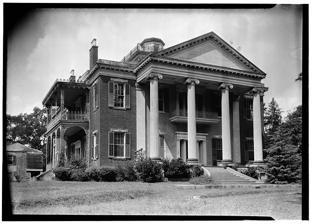
Building: Homewood Plantation (Natchez, Mississippi)
Country: United States of America
Year built: 1860
Plantation with mansion in Mississippi, US Homewood Plantation Homewood Mansion in 1936 General information Status Burnt down in 1940 Location Natchez, Mississippi , U.S. Completed 1860 Homewood Plantation was a historic plantation with a mansion of the same name located on it in Natchez , Adams County , Mississippi . Built in 1860 as a wedding present for the Southern belle Catherine Hunt, the daughter of millionaire planter David Hunt , the mansion remained unscathed during the American Civil War of 1861-1865.  By the early twentieth century, it was used as a shooting location for 1915 classic film The Birth of a Nation . The author Stark Young used Homewood as the setting of a wedding  in his 1934  novel So Red the Rose (pages 414 and 415). The mansion burnt down in 1940. Location The name "Balfour" on this map - just above and to the right of the city of Natchez - is where Homewood is located. Homewood was located north of the Natchez, Mississippi city limits on Pine Ridge Road. History Homewood, by Frances Benjamin Johnston, 1938. All bricks were made on premises. Had a mahogany fanspread stairway Homewood was the antebellum plantation home of William S. Balfour and his wife, Catherine Hunt. It adjoined Catherine's sister Charlotte's Lansdowne Plantation. The 600 acre Homewood Plantation was a wedding gift to William and Catherine from Catherine's millionaire, planter father David Hunt . William S. Balfour's father, William L. Balfour of Madison County, Mississippi, was one of the richest Mississippi antebellum planters. He was a founder of the Mississippi College at Clinton. James Buchanan had picked him to run as his vice-president in the 1857 presidential election; however, he died before the election. William and Catherine's mansion on Homewood Plantation was the suburban Natchez equal of nearby Stanton Hall , which was in the town of Natchez. The mansion, designed by Scottish architect James Hardie , took the five years from 1855 to 1860 to build. While it was being built, William and Catherine lived on his Issaquena County, Mississippi Plantation. This 1,400 acre plantation was known as Fairland and was near the Hunt family's Issaquena County plantations. William had 177 slaves in Issaquena County in 1860. The Balfours moved to Homewood in 1860 with their six children. During the American Civil War of 1861-1865, William served in the Confederate States Army as a Major, and Catherine left by carriage with her children for about one year, moving from place to place. The family returned after the war to find that Homewood was intact. Without the slave labor from before the war, the Balfour's wealth began to decline. Generally, Catherine and her siblings used Cincinnati , Ohio real estate, inherited from her father David, mortgages on their plantations, and whatever else they had to support themselves after the war. The Balfours sold Homewood to Mr. and Mrs. William J. Kaiser of Natchez in 1907. The Kaisers ran a dairy farm on the plantation. Some scenes from the 1915 film The Birth of a Nation were made on the grounds and porches of Homewood. Beginning in 1932 Homewood became well known, because it was on the annual Natchez Pilgrimage houses tour. When their children were grown, the Kaisers sold the mansion and 73 acres in 1937 to Mr. and Mrs. Swan of New York, who had visited Homewood on a Pilgrimage tour, for $35,000. Mrs. Swan caused a lot of talk in Natchez. She and her husband, who was much younger, spent huge sums modernizing the mansion and expanding the gardens during the last years of the Great Depression . Their dogs slept on Beautyrest mattresses. The mansion caught fire in 1940. As it was burning to the ground, Mrs. Swan, with a bottle of whiskey in her hand, slowed the firemen's efforts by ordering them off the property. People speculated that the Swans intentionally burned the mansion. The Swans, however, collected $43,000 in damages from five insurance companies as a result of the fire and returned to live in New York. The old antebellum kitchen dependency building, which survived the fire, has been remodeled for use as a residence. The plantation was later sold to William D. Meriwether, Sarah J. Meriwether, and their children. The old carriage house, which also survived the fire, has been a residence and a clubhouse for the Natchez Country Club. Architecture Floor Plan of the First Floor of Homewood Mansion The Homewood mansion was about 72 by 96 feet. It had five floors. The basement had several rooms with fireplaces. The first floor had six rooms. The first floor rooms were divided by a center hall and a cross hall that ran just behind the two front rooms. The library, front portion of the center hall, and the parlor could be combined into a 72 foot long ballroom, when the large solid mahogany pocket doors connecting them were opened, that stretched across the front of the house. The second floor had a similar floor plan to the first floor. The attic floor had a large center room surrounded by eight small storage rooms. From the cupola and the adjoining widow's walk on top of the mansion, the town of Natchez could be seen in the distance. The mansion had two and one-half foot thick brick walls and thirty-five foot high, metal front porch columns with Ionic capitals. The sidelight windows beside the front door had imported pink glass from Belgium. Both sides of the mansion had two-story porches with metal lace-work railings. The imported Cordovan marble fireplace mantles varied in color. The library mantle was pink and grey. The drawing room mantle was white. The dining room mantle was pink with oxblood. Each of the eight bedrooms had different shadings. The interior doors were made of three inch thick mahogany. A curved stairway with fan shaped steps and a black walnut railing was in the rear of the central hall and connected the first, second and attic floors. A spiral staircase rose from the large center room of the attic to the cupola on top. A two-story kitchen flanked a rear corner of the mansion. The grounds also contained a two-story carriage house made of brick. First Floor Center Hall of Homewood Mansion (1936) Rooms Across the Front of Homewood Mansion on the First Floor (1936) Spiral Stairway (attic to cupola) in Homewood Mansion (1936) Rear of Homewood Mansion (1936) References